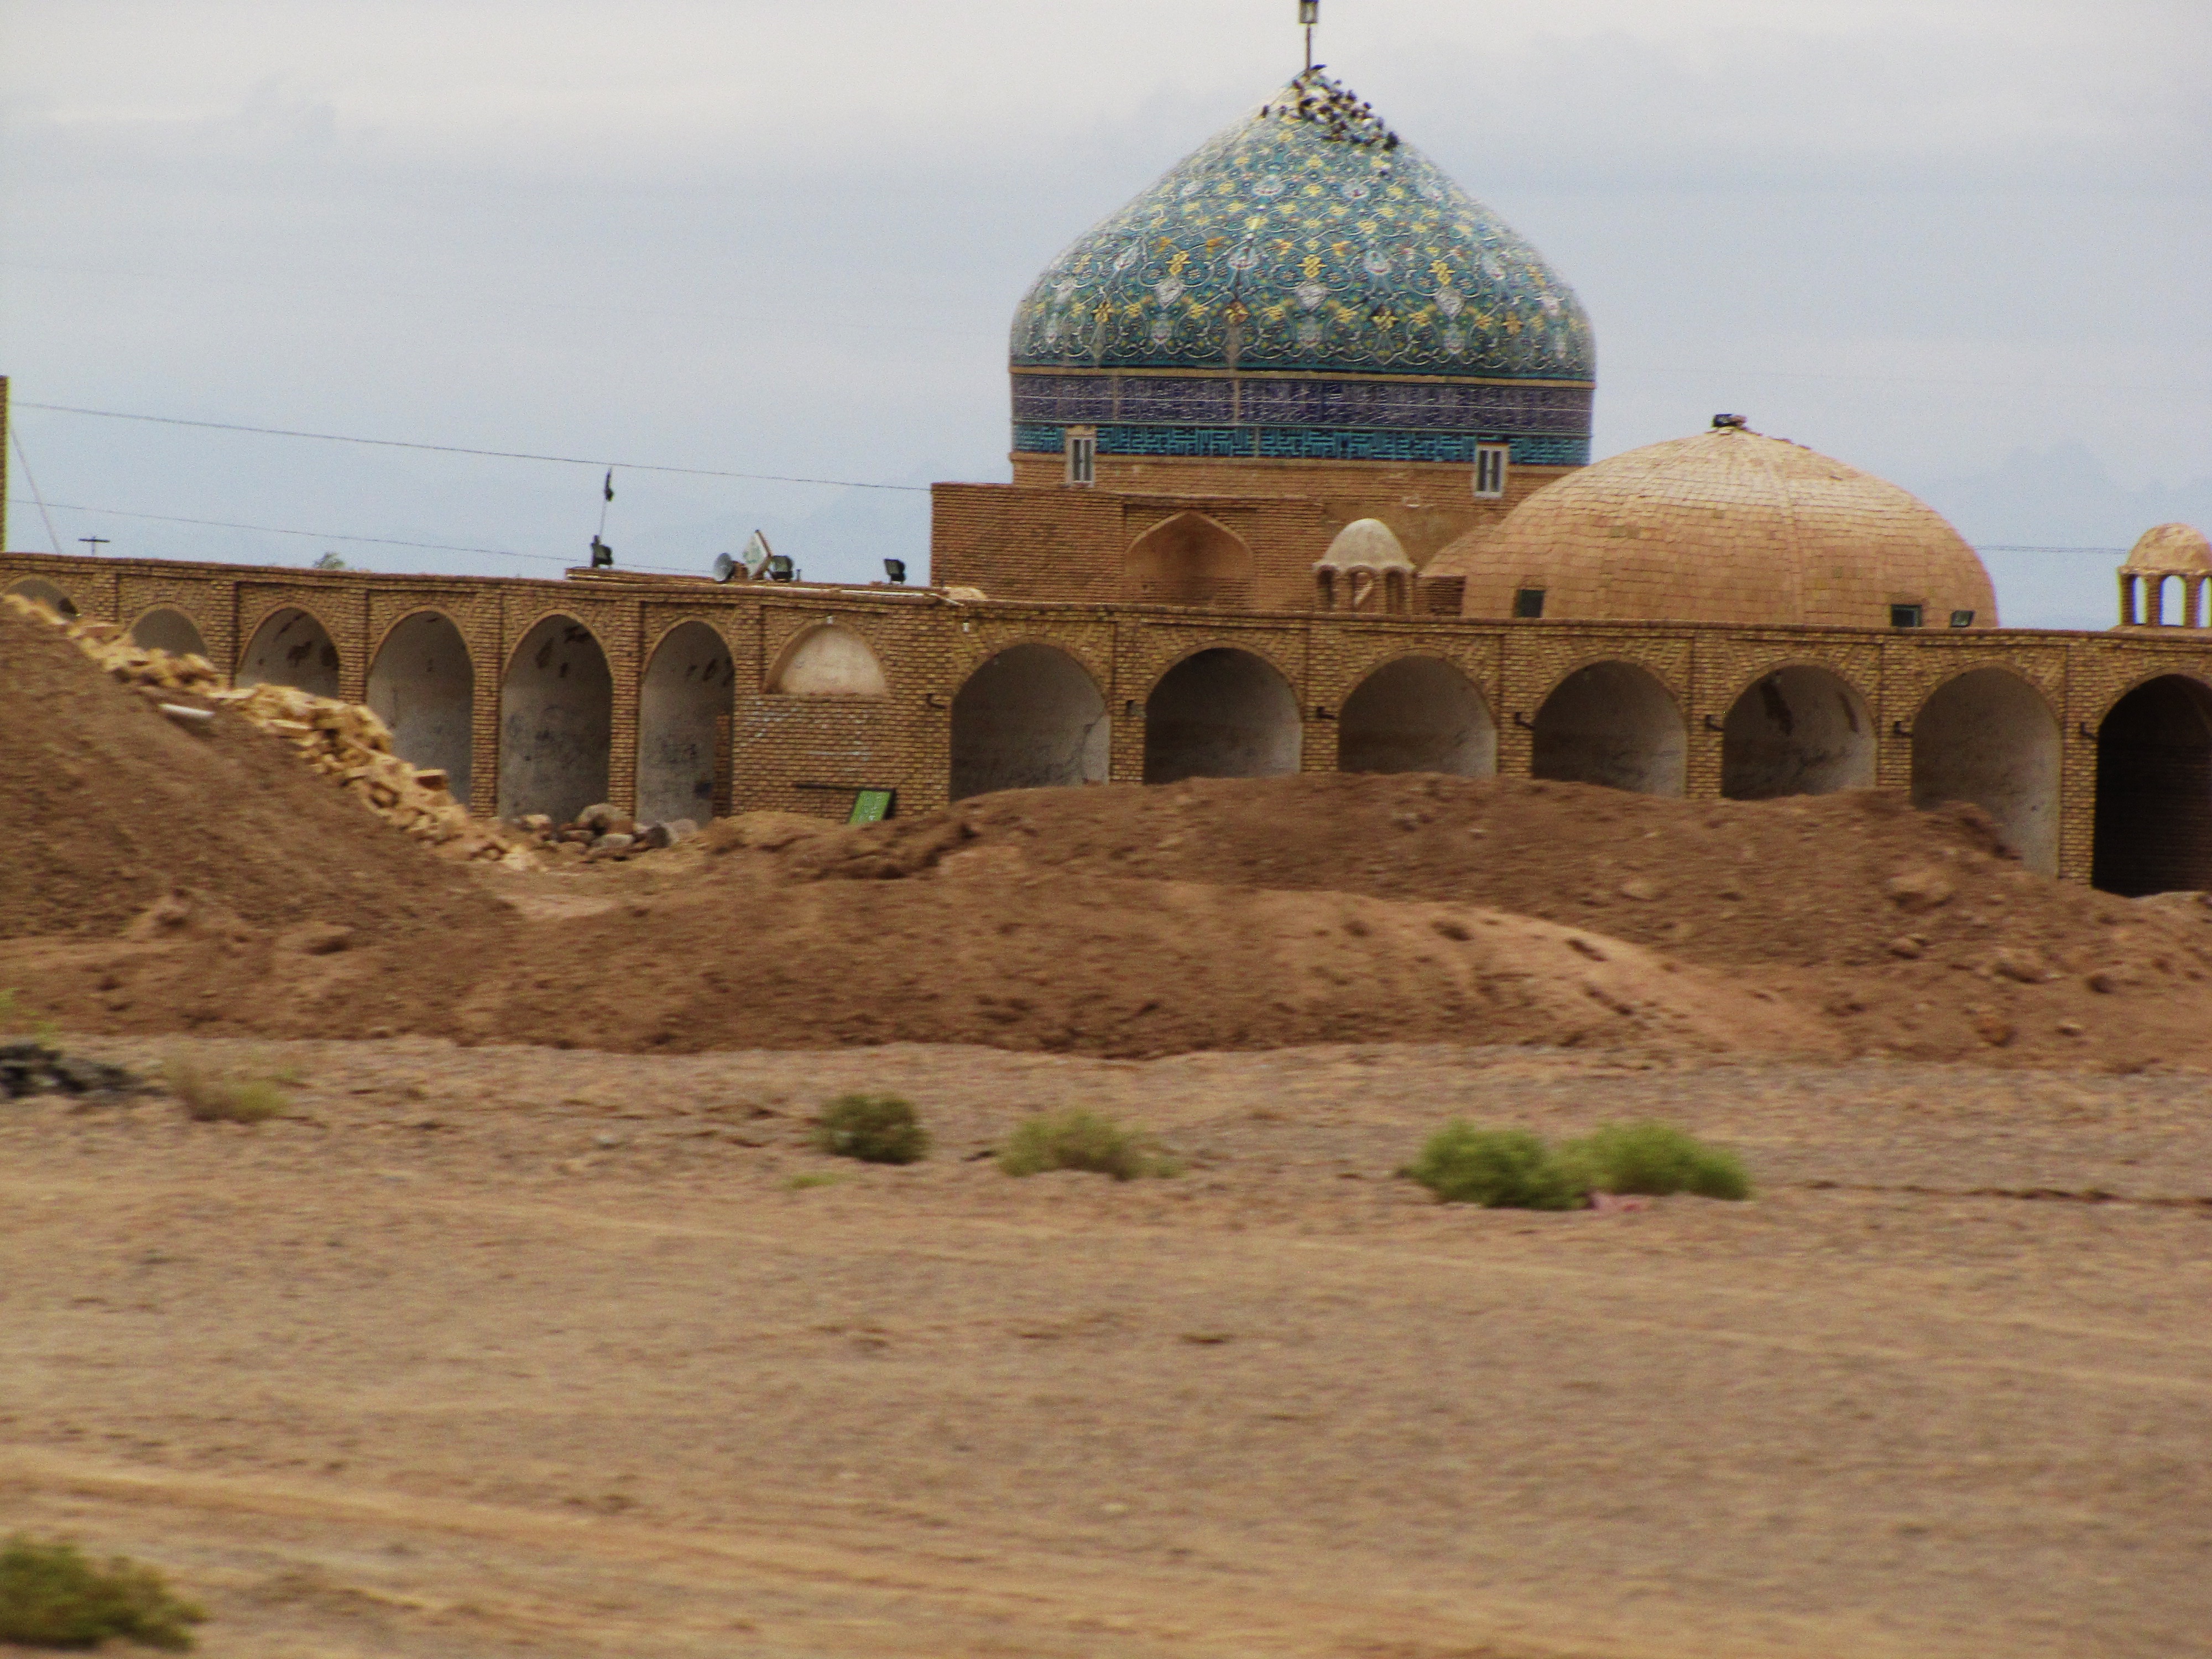
building, landmark, fortification, place of worship, temple, dome, unesco world heritage site, historic site, ancient history